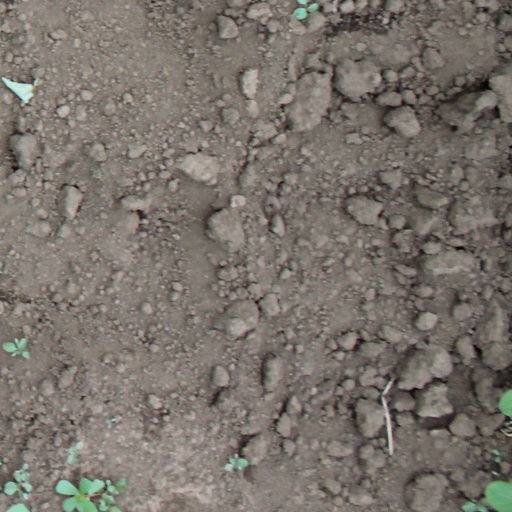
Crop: soybean